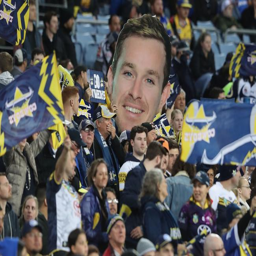
fans face another trip on the weekend when a city play the roosters .